Battle of Slater's Knoll

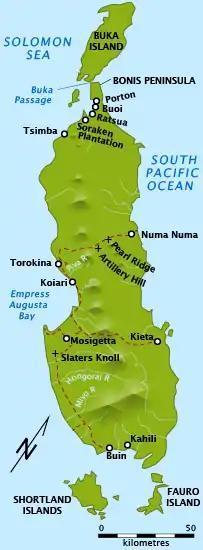
A map of Bougainville Island, indicating the location of several key battles in the campaign

The main attack was planned for 1 April, but as the various Japanese units moved into position, a number of minor probes were made by elements of the Japanese 6th Engineer Regiment in the Australian rear areas and along their line of communications. The first raid came on the night of 27/28 March, when a force of about 100 Japanese exploited a gap between the 25th Infantry Battalion's main defensive position and its 'B' Echelon—which included its transport and logistics elements and was protected by a company from the 61st Infantry Battalion—fixed bayonets and then assaulted the rear of the Australian perimeter. The Australians had been alerted to their approach after the communication line between the two positions had been cut, and when the attack began the men had already been roused and the weapons pits fully manned. As a result, the attack failed and was turned back. A number of Japanese survivors managed to dig-in near the perimeter and later fired upon the Australian clearing patrol that was sent out the following morning, as well as snipe at the company defending 'B' Echelon's position. Afterwards, the Australians counted 19 dead Japanese around their position, while they also managed to capture one of the wounded. Against this, the 25th Infantry Battalion had lost three killed and seven wounded.